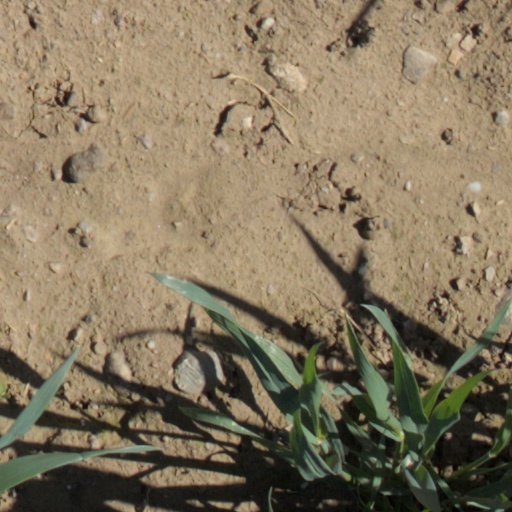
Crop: wheat